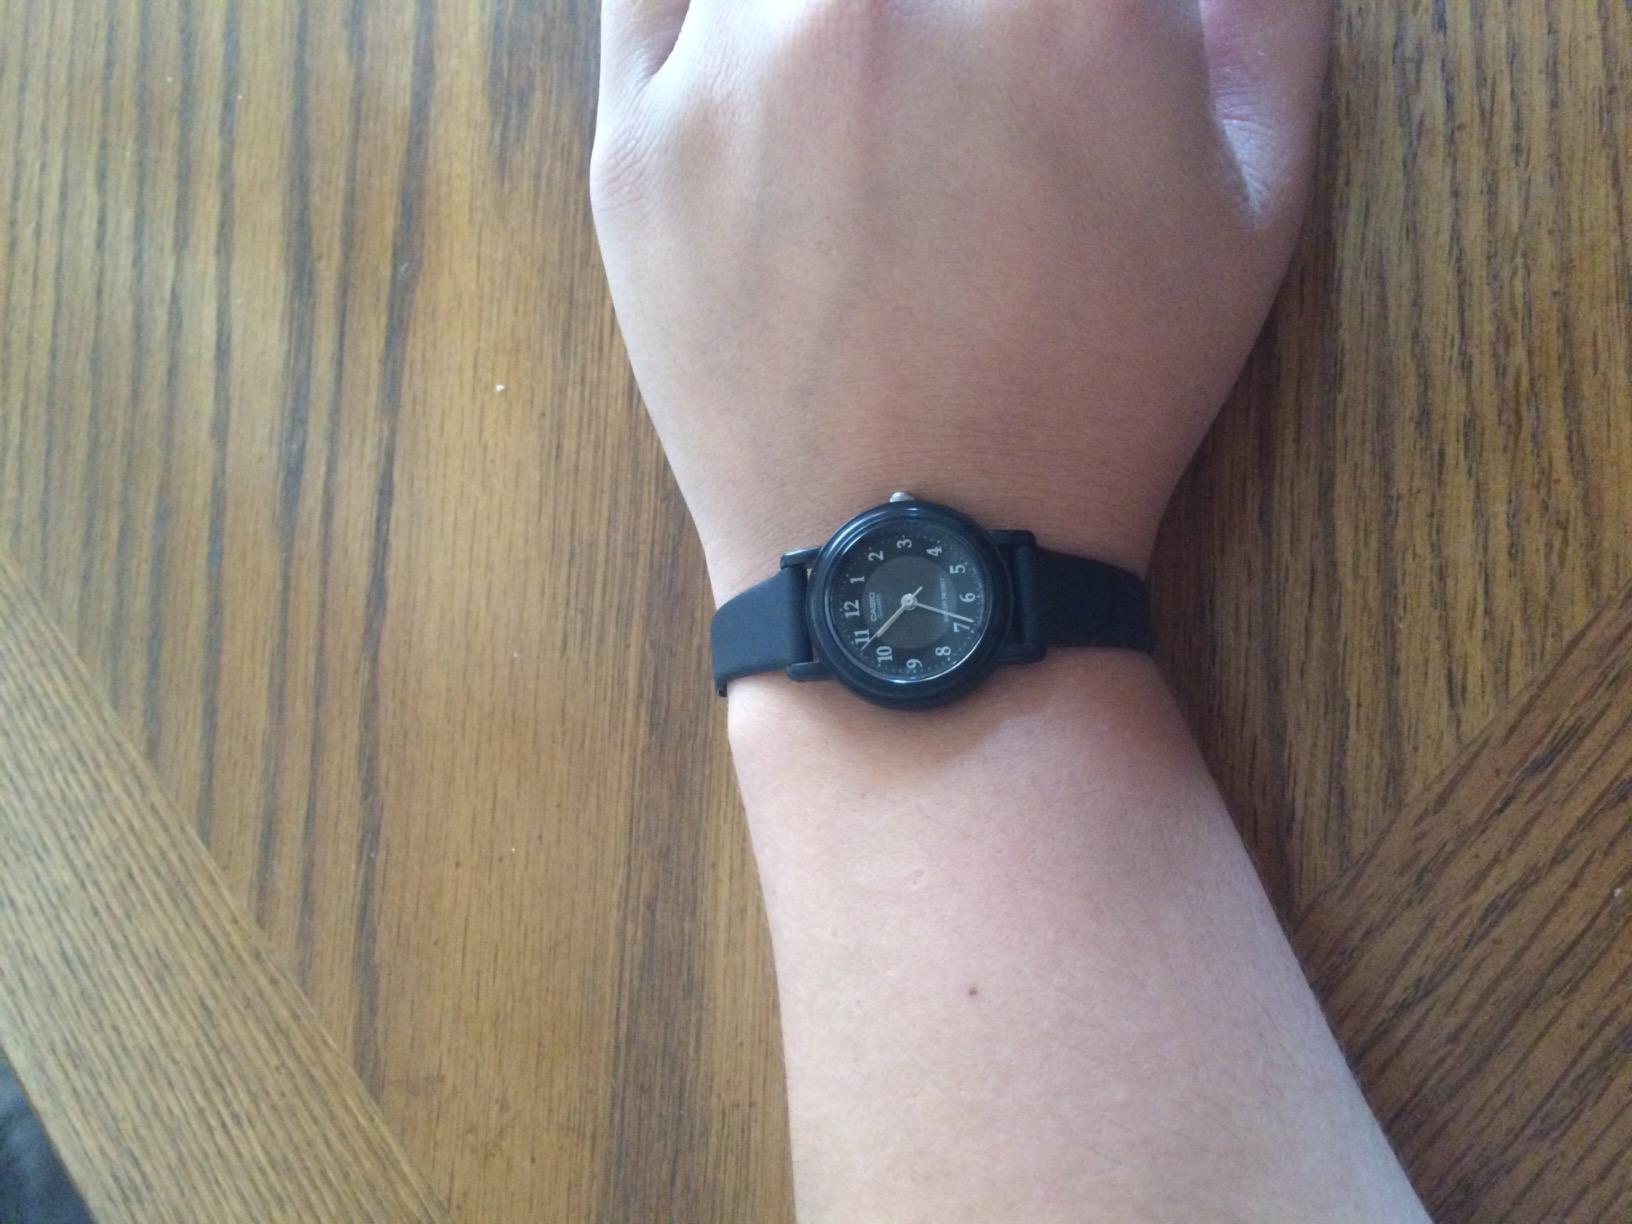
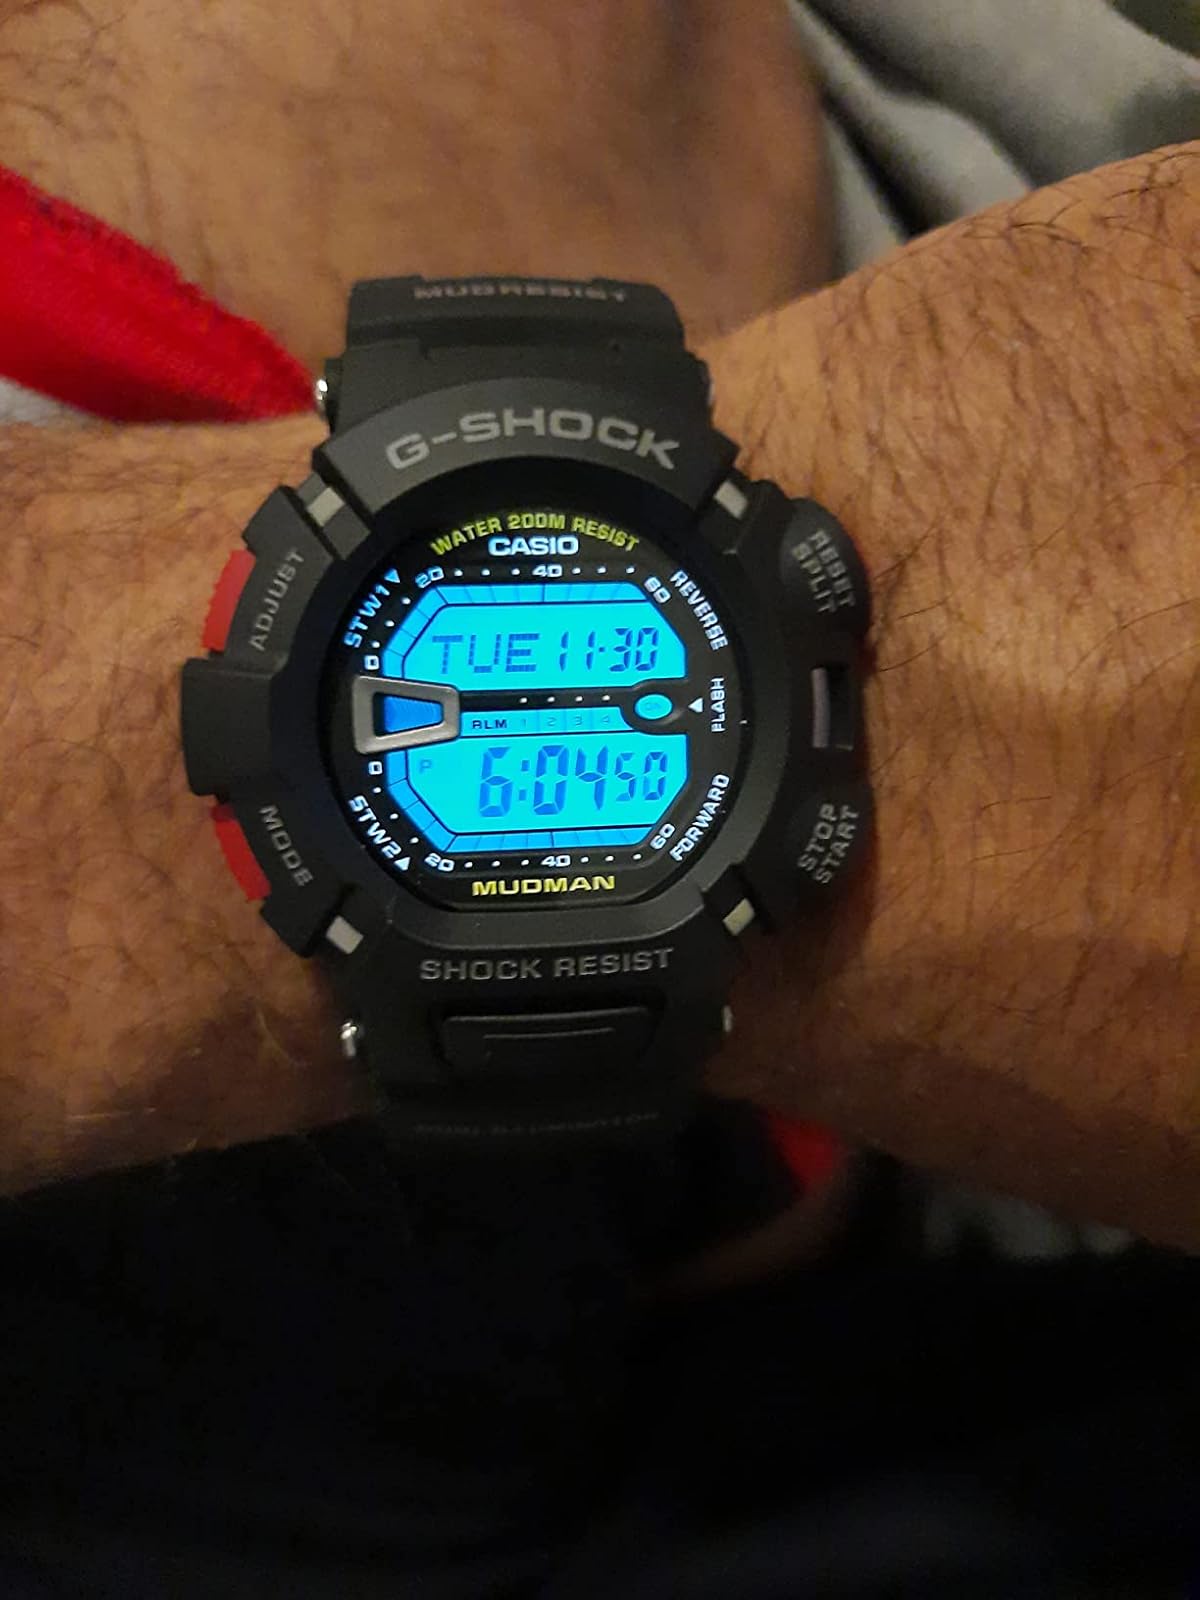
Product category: accessories_watch
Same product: no